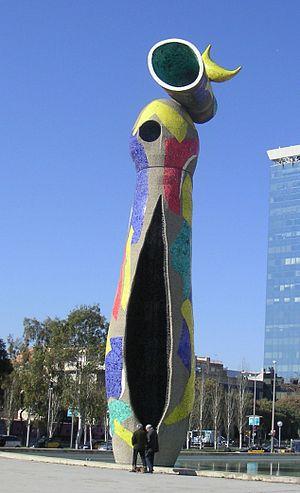
La sculpture Femme et oiseau est une œuvre de Joan Miró de 22 mètres de haut située dans le parc Joan-Miró de Barcelone. Réalisée en 1983, C'est la dernière œuvre de grande dimension du maître.